Short-eared dog

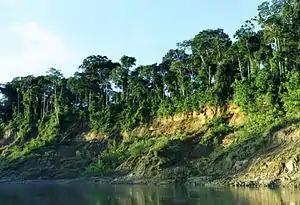
Manú National Park, Madre de Dios, Peru

The short-eared dog can be found in the Amazon rainforest region of South America (in Brazil, Bolivia, Peru, Colombia, Ecuador and possibly Venezuela). There is a single report of "three slender, doglike animals" of this species sighted in the Darien region of Panama in 1984 by German biologist Sigi Weisel and a native Embera-nation Panamanian; this rare species' presence in Panama is possible because of "the continuous mass of forest habitat that covers this region". It lives in various parts of the rainforest environment, preferring areas with little human disturbance. It lives in both lowland forests known as "Floresta Amazônica" and terra firme forest, as well as in swamp forest, stands of bamboo, and cloud forest. It is a solitary animal and prefers to remain under tree-cover, avoiding both human and other animal interaction.